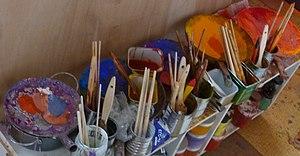
Atelier du peintre Jean-Pierre Ancel, Paris
Jean-Pierre Ancel est un peintre français né en 1941 dont l'œuvre se développe par séries dans le sens d'une abstraction allusive que ponctuent des éléments figuratifs réduits, à partir de 1990, à de poétiques pictogrammes.